Christine Ross Barker

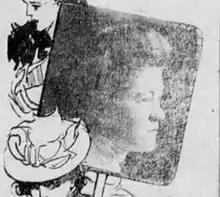
1908

Christine Ross Barker (2 January 1866 – 25 June 1940) was a Canadian pacifist and suffragist, active in the interwar period. She was a member of the Georgist Movement, serving as president of the Women's Henry George League in Manhattan and was one of the founders and first president of the radical Women's Peace Union.